Nikolai Volkoff

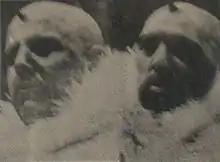
Volkoff (left) as one half of the Mongols

In 1970 he began wrestling in Vince McMahon Sr.'s World Wide Wrestling Federation (WWWF) (currently known as WWE). Wrestling as "Bepo Mongol", managed by "Captain" Lou Albano and partnered with Newton Tattrie (as Geeto Mongol) as the Mongols, he captured the WWF International Tag Team Championship from Tony Marino and Victor Rivera on June 15, 1970. After losing the title to Luke Graham and Tarzan Tyler in a match over a year later that unified the WWWF International and WWWF World Tag Team Championship, Peruzovic left the WWWF and went on to singles competition under the name "Nikolai Volkoff".